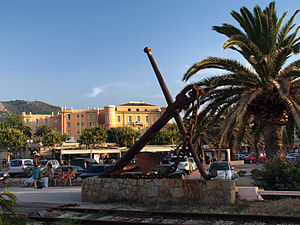
L'Île Rousse / Steder og monumenter
Hotellet ”Napoléon Bonaparte”.
L’Île-Rousse er en kommune i departementet Haute-Corse på Korsika. Byen er – efter Calvi – det næststørste, byområde i Balagne, Korsikas nordvestlige del.